Spennymoor

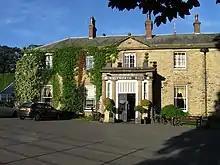
Whitworth Hall

Dating from 1183, the Whitworth Hall estate was owned by and home to the Shafto family for over 300 years, including County Durham MP "Bonnie Bobby Shafto", made famous by the well known ballad and nursery rhyme. It is now the site of Whitworth Hall Hotel and the deer park for which the estate is famed is still well tended, as is the walled garden.